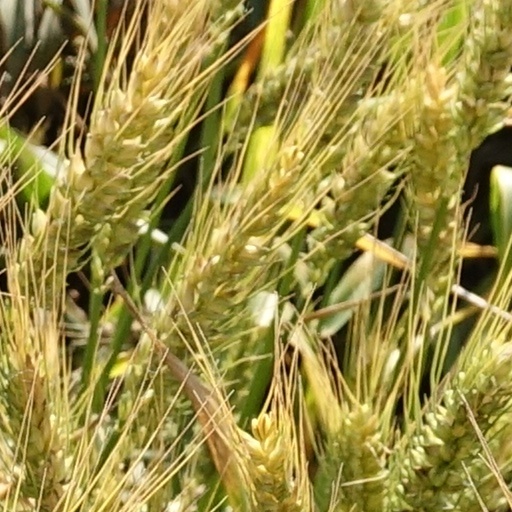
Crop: wheat